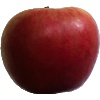
Label: apple_crimson_snow